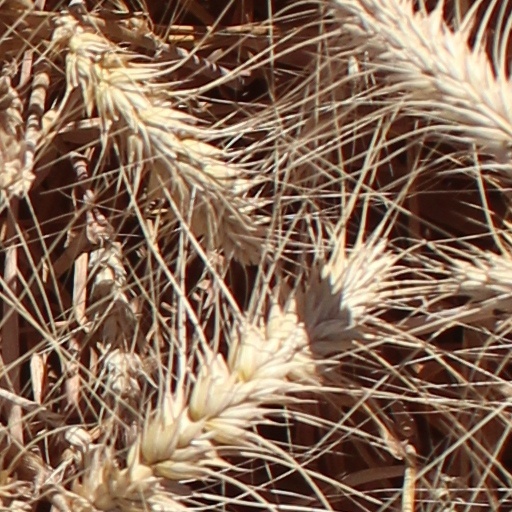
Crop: wheat